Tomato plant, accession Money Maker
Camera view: horizontal (90 deg, fisheye); turntable rotation: 240 degrees
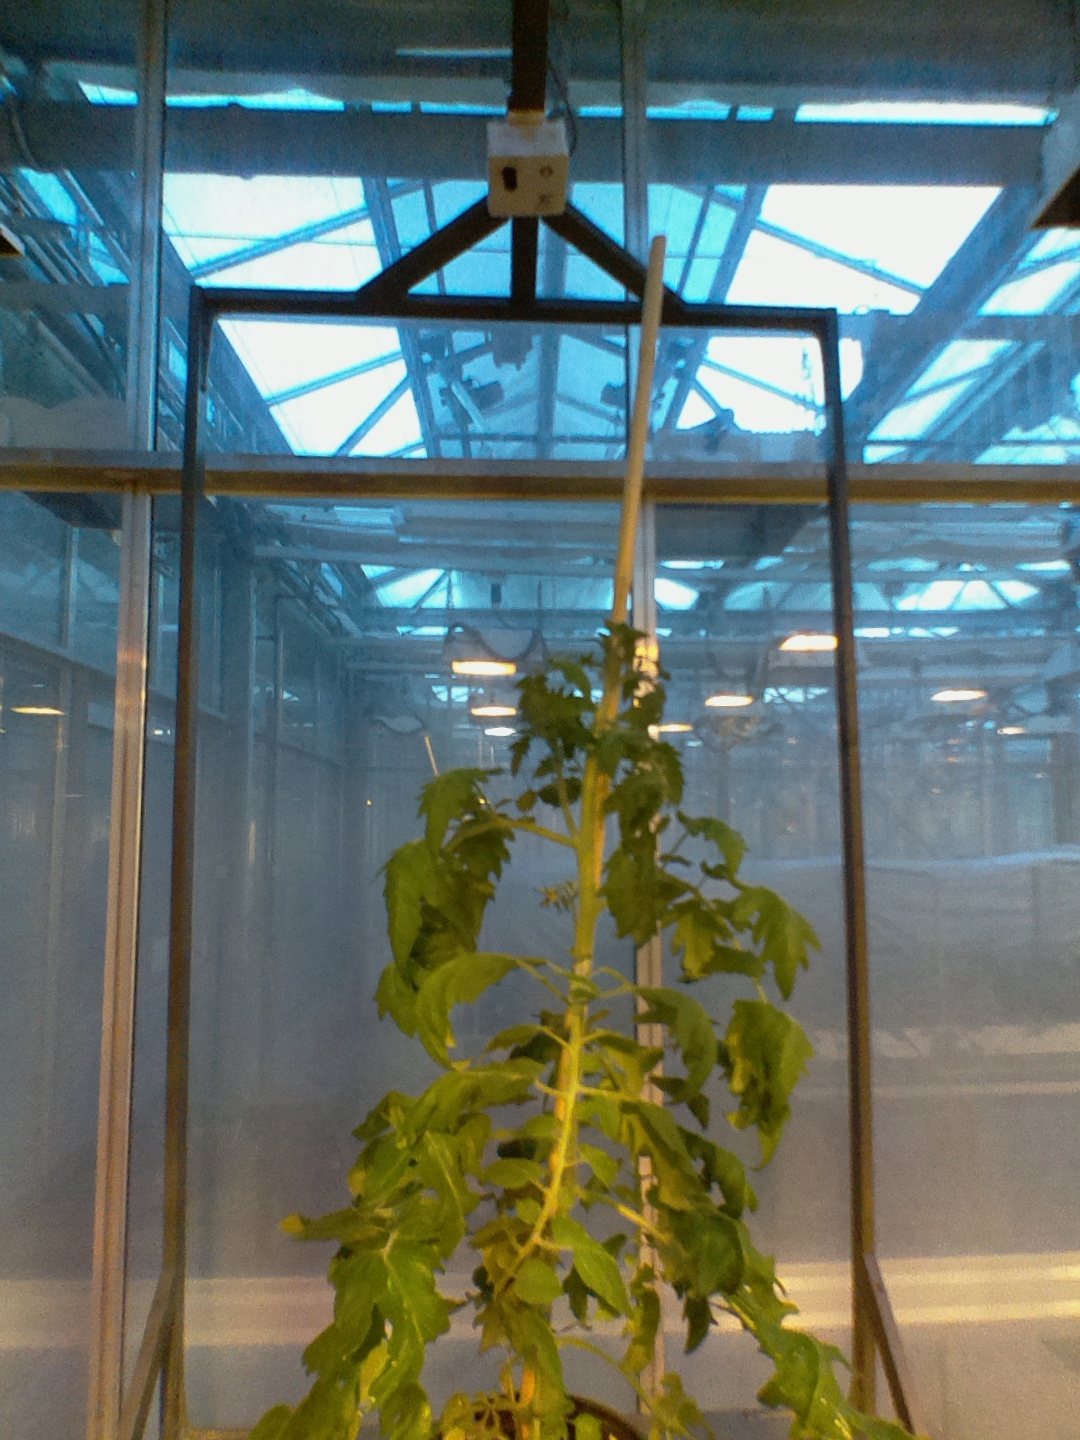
BBCH growth stage 62: 20%-30% of flowers open